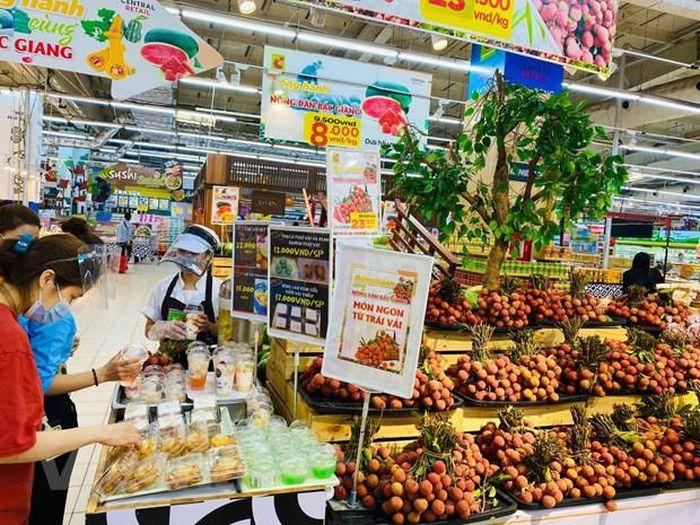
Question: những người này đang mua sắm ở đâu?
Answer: trong siêu thị